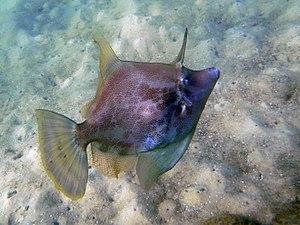
Les 'Monacanthidae forment une famille de poissons de l'ordre des Tetraodontiformes.